Miss Porter's House

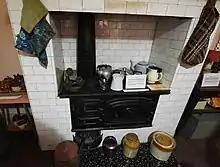

On 28 December 2014 Newcastle commemorated the 25th anniversary of the devastating earthquake which hit the city on 28 December 1989. Miss Porter's House is close to where most of the quake's 13 deaths occurred. Photographs and contemporaneous reports show that the damage to the house was great. The external skin of brick and the balcony roof had fallen; daylight was visible between walls and ceilings. 90 years of industrial soot that had gathered in the ceilings and wall cavities was now spread across the furniture, floors and walls. Some argued the house should be demolished, but Ella and Hazel Porter thought otherwise. Hazel drafted letters to the insurance company and the Town Clerk asking that their home be saved. Her case was convincing. During the rebuilding period, the sisters lived in rental premises. Don Barnett, the architect at the Water Board offices next to the Porters, and his wife befriended the women and helped them in this period. Don, who thought the building beyond repair, was assigned to talk to the women about the construction of a brick fence between the Board offices and their house. He eventually became the architect responsible for the repair, a task he carried out without charge.